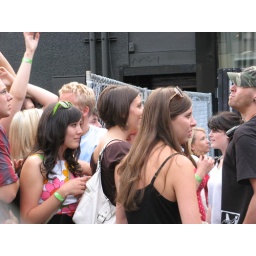
these girls should meet the boys in the trees.